Cardigan, Ceredigion

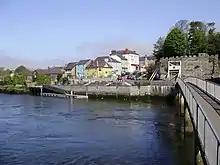
Cardigan looking north across the River Teifi with the castle on the right

In the 18th and early 19th century, Cardigan was the commercial centre of its county and the most important port in South Wales, exporting slate, oats, barley, and butter. In 1815, it possessed 314 ships totaling . This was seven times as many vessels as Cardiff and three times as many as Swansea. It had a thriving shipbuilding industry, with over 200 vessels being built both in Cardigan and downstream in the village of Llandudoch (St Dogmaels). By mid-century, it was connected with the Welsh rail network but its harbour was obstructed by a sand bar that made it dangerous for vessels over 300 tons burden except during the high spring tides.